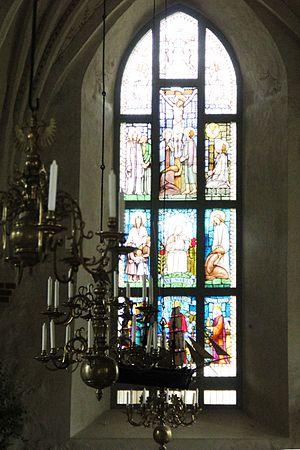
Gunnar Forsström est un artiste peintre et designer finlandais.